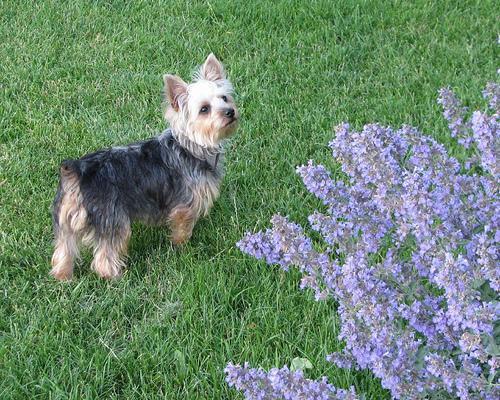
Australian_terrier